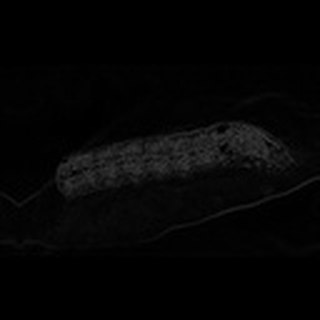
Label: cotton_army_worm